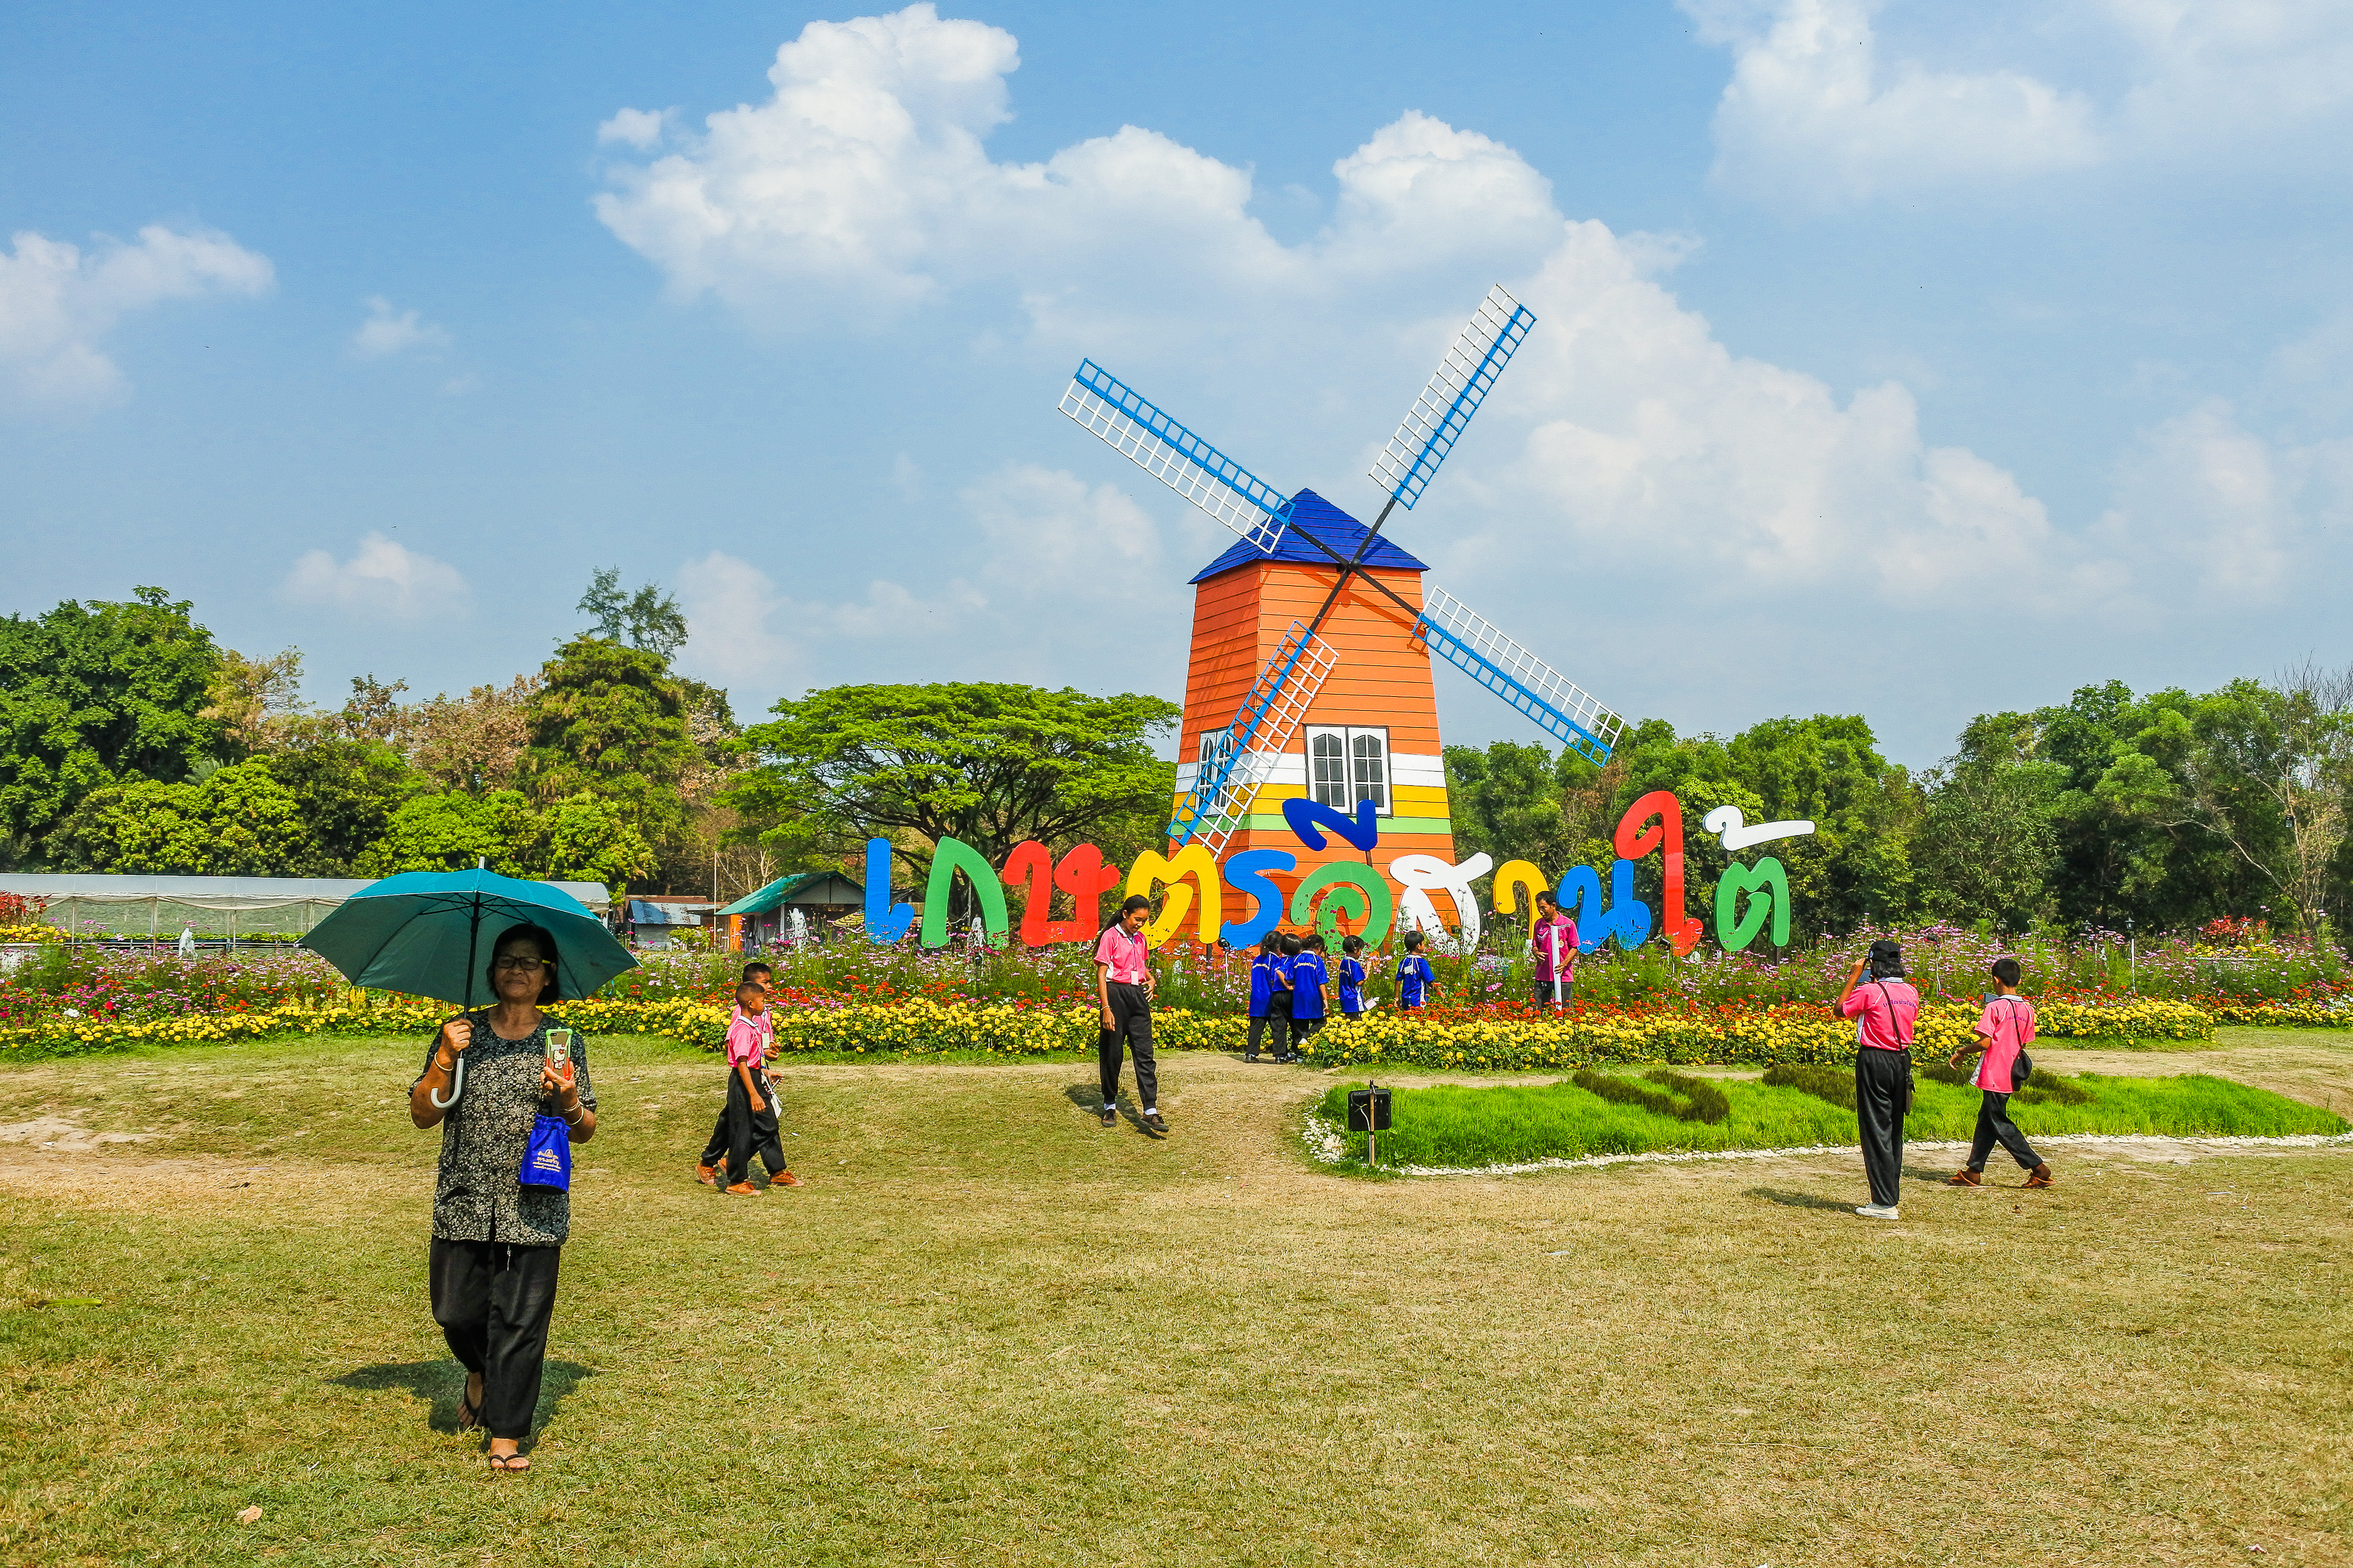
big, country, rural, isolated, historical, building, agriculture, rustic, white, farm, wood, landmark, architecture, energy, historic, old, european, windmill, retro, heritage, mill, stone, single, traditional, background, culture, granite, vintage, wings, wooden, closed, window, object, wind, wheel, sky, grassland, pole, automotive wheel system, leisure, fun, grass, cloud, auto part, recreation, plant, park, meteorological phenomenon, games, meadow, tourism